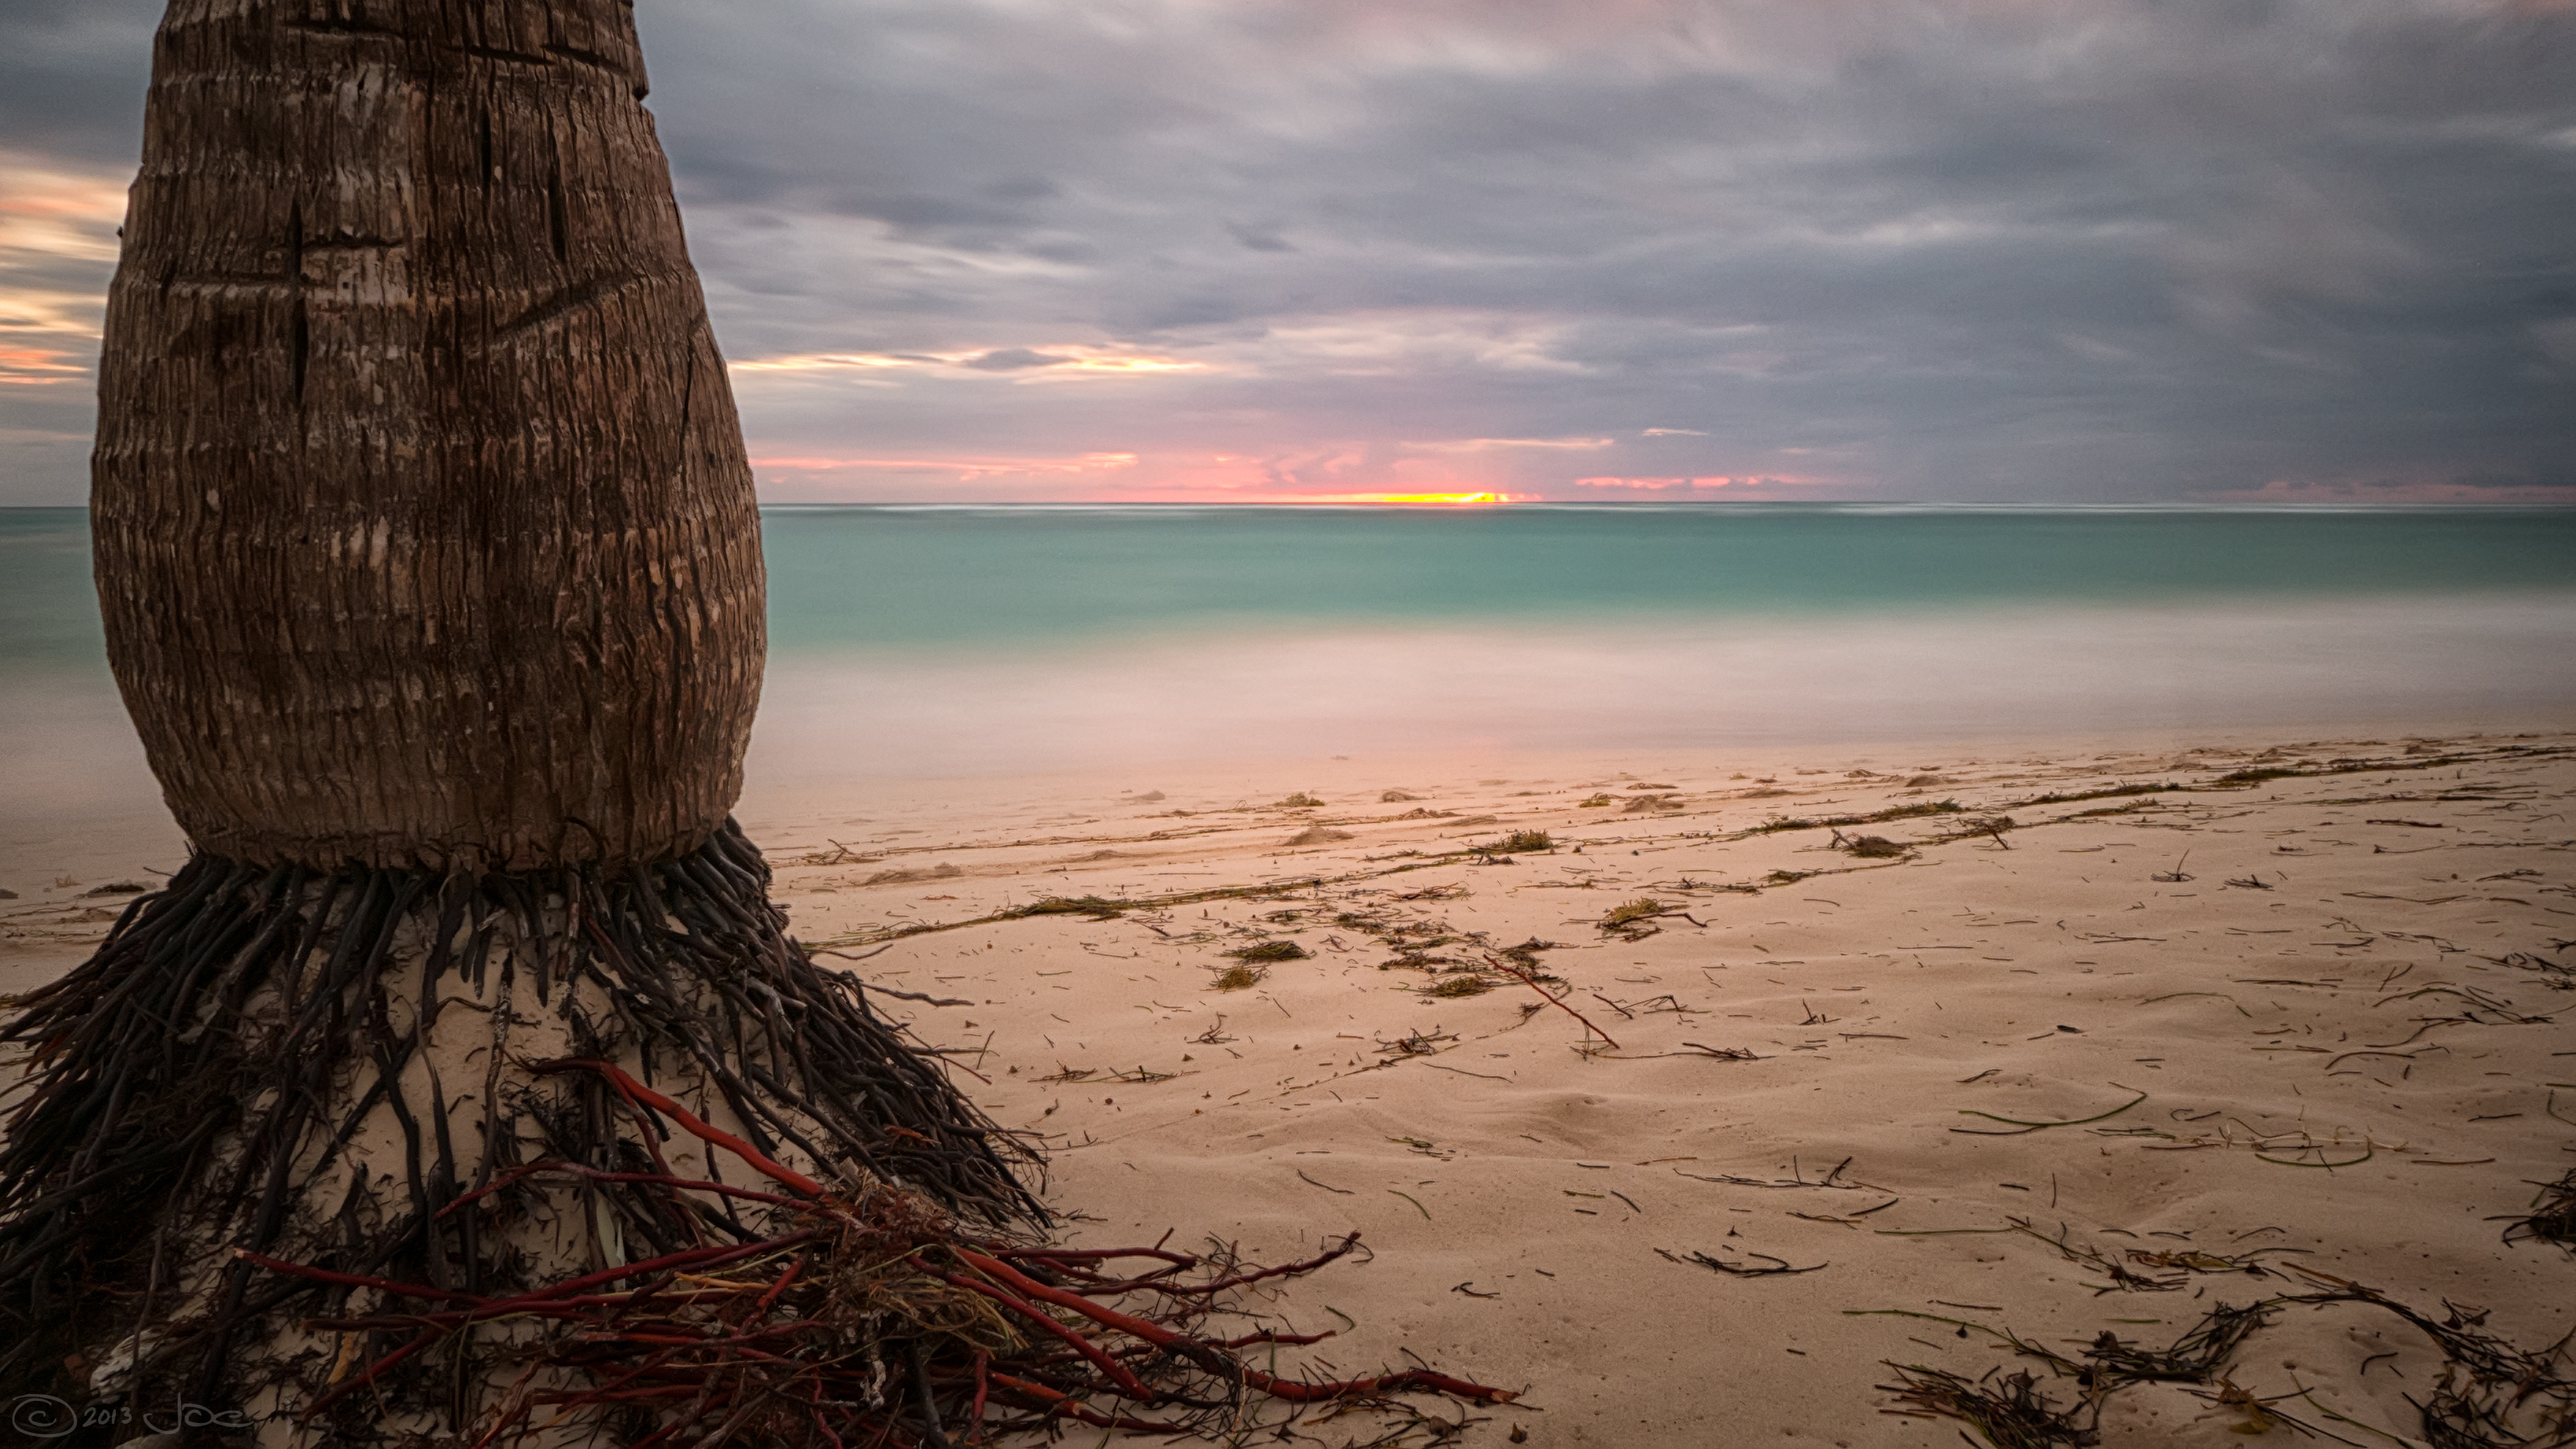
beach, sea, coast, tree, sand, rock, ocean, horizon, sunrise, sunset, sunlight, morning, shore, wave, evening, reflection, terrain, material, body of water, lumix, panasonic, dmc, lx7, panasoniclumixdmclx7, dominican, republic, punta, cana, bavaro, laaltagracia, dominicanrepublic, habitat, wind wave